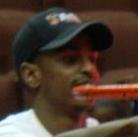
Age: 21